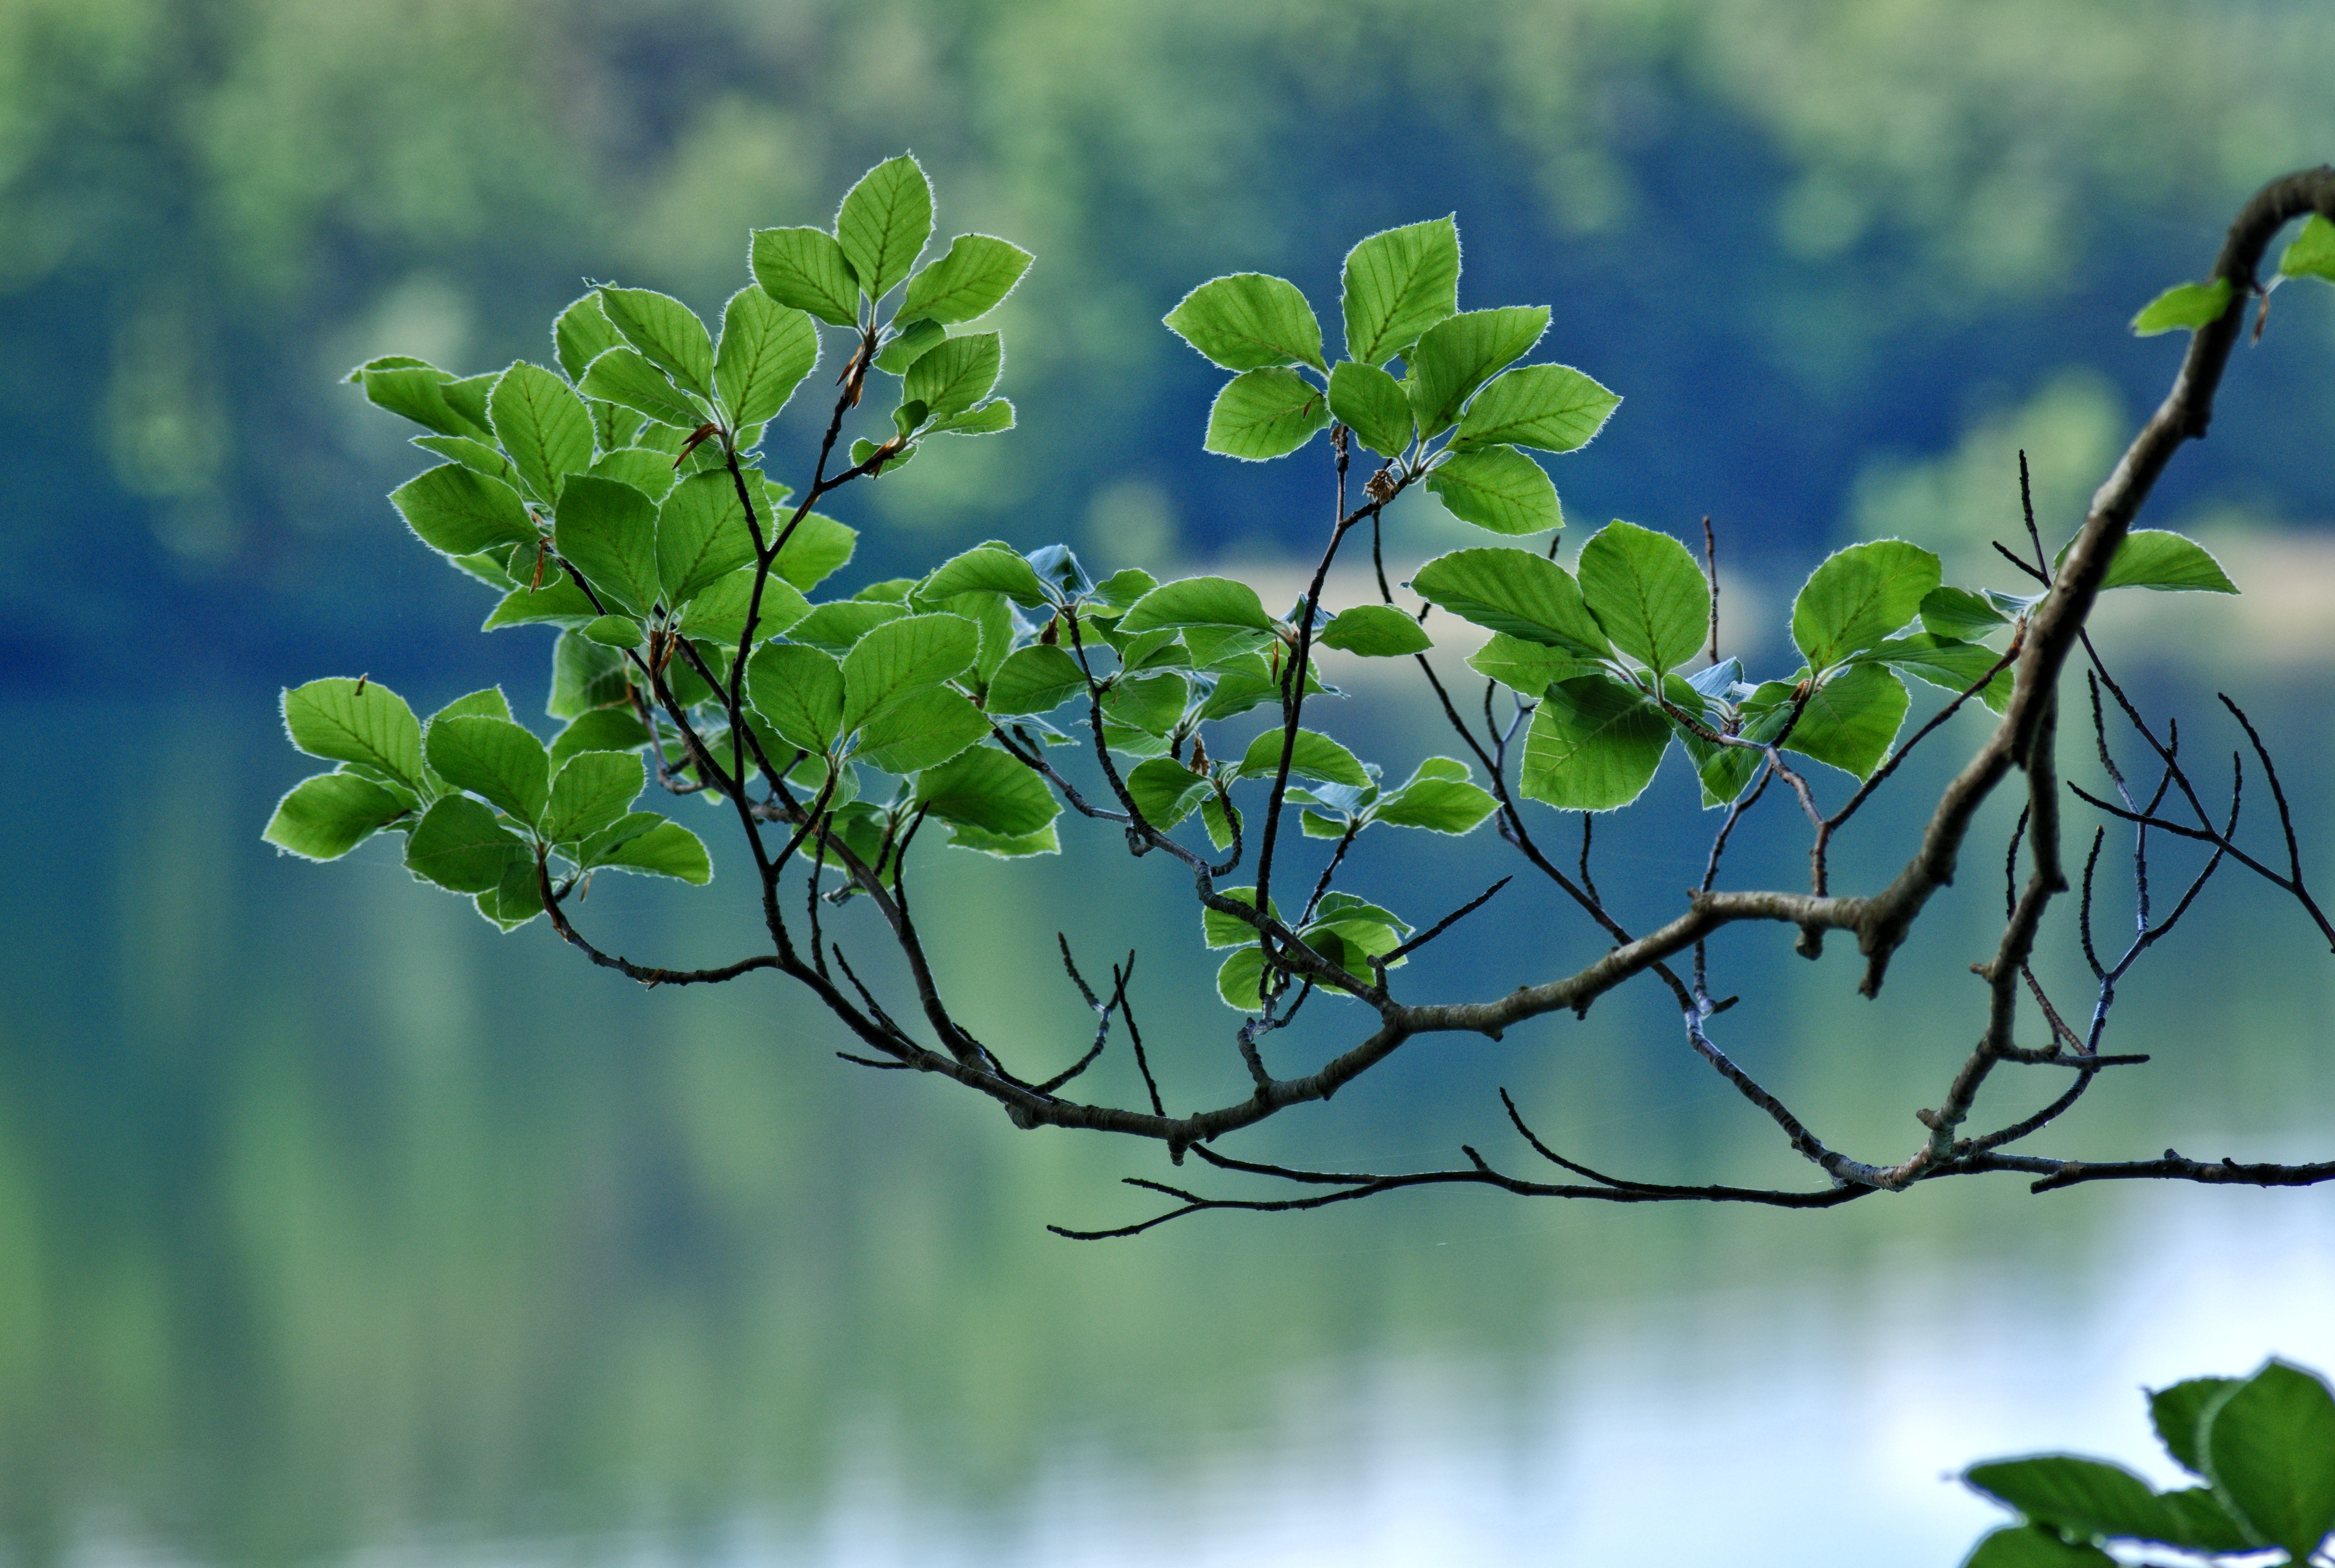
tree, nature, grass, branch, blossom, plant, sunlight, leaf, flower, spring, green, produce, botany, flora, wildflower, leaves, shrub, macro photography, flowering plant, plant stem, woody plant, land plant